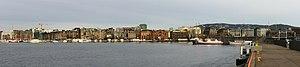
panorama d'Aker Brygge, à Oslo (Norvège), vu depuis Akerusstranda. Image réalisée en combinant avec Hugin deux rangs de clichés faits avec un appareil compact digital Canon IXUS 800 IS.